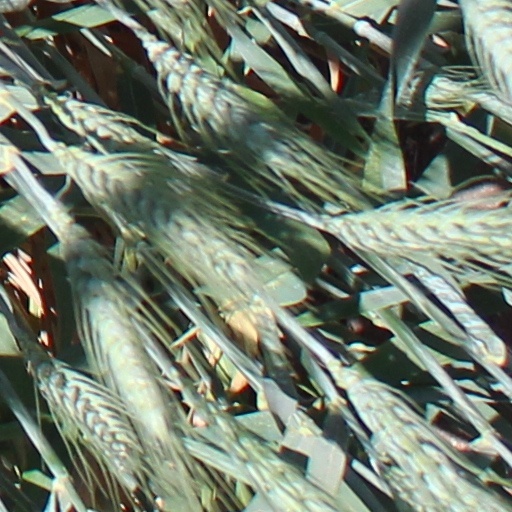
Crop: wheat